Taiping Island

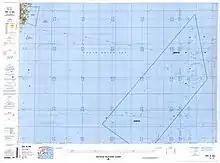
Map of the region including the island (labeled as ITU ABA ISLAND) (NIMA, 2001)

From before the 1870s the island was used by fishermen from Hainan. They had a semi-permanent settlement. Supplies were shipped from Hainan to the island in exchange for turtle shells.